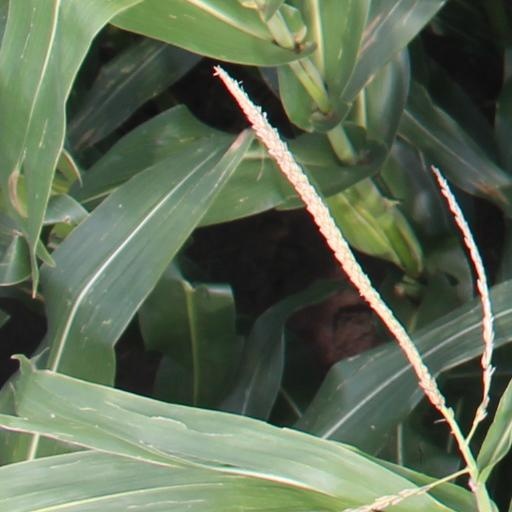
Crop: maize; corn